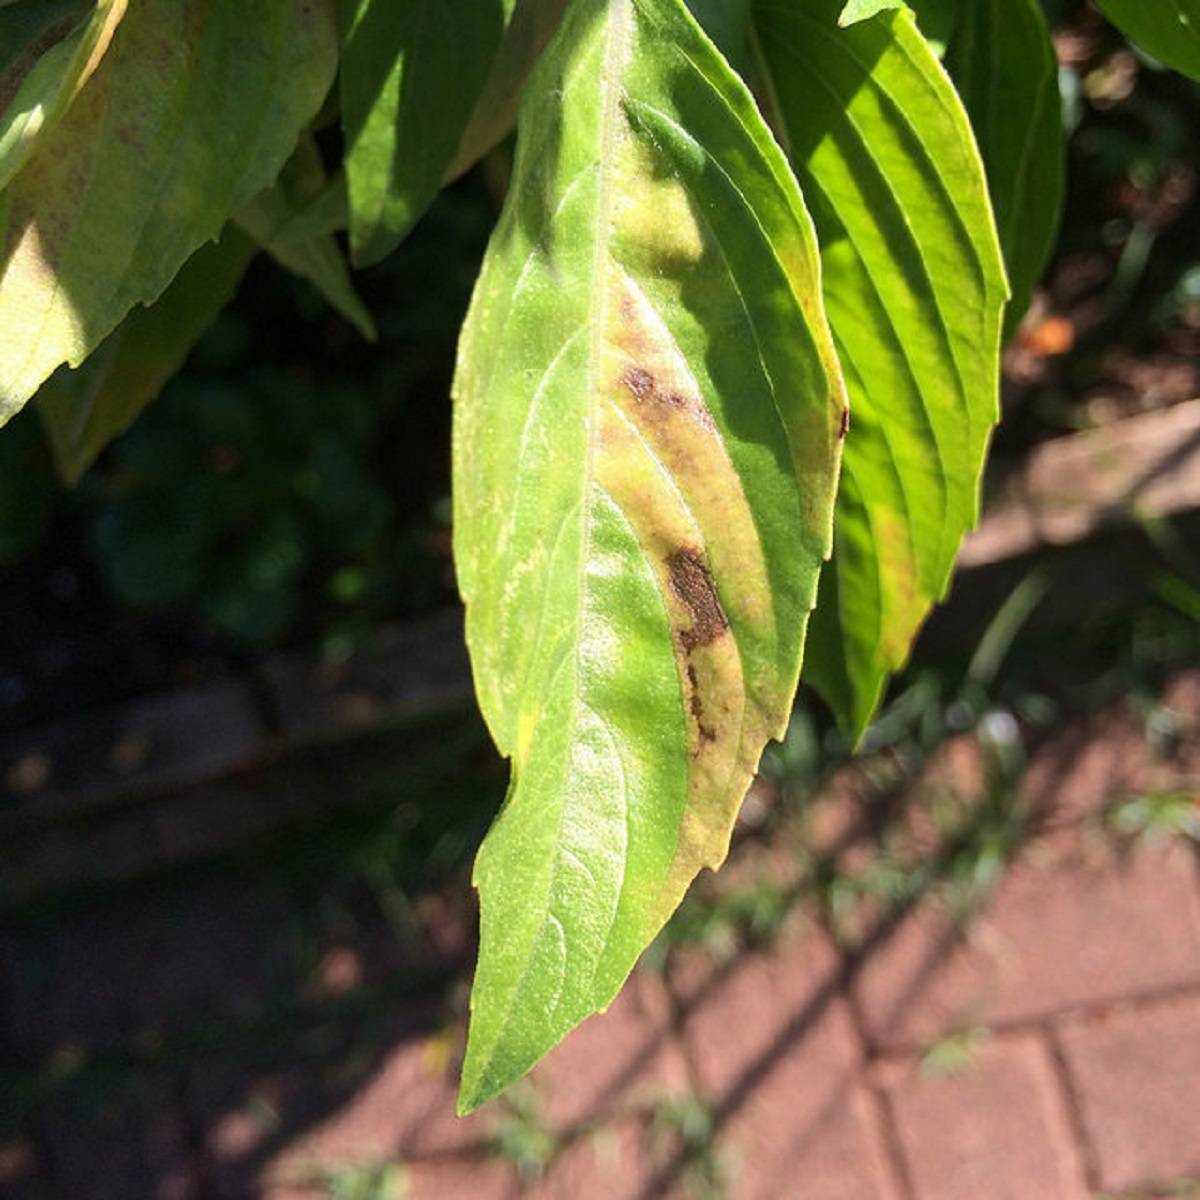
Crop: unknown
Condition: basil_downy_mildew